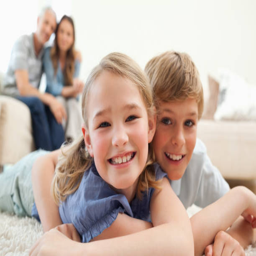
happy siblings posing on a carpet with their parents on the background